Kamatanda

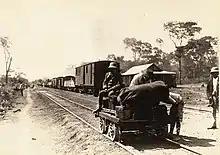
Congo Railways - Kamatanda - A view of the train station area

John R. Farrell, an American mining engineer employed by Robert Williams, managing director of Tanganyika Concessions, produced a detailed report based on his "personal examination" of the Kamatanda mine and others in the region during the dry season of 1902.